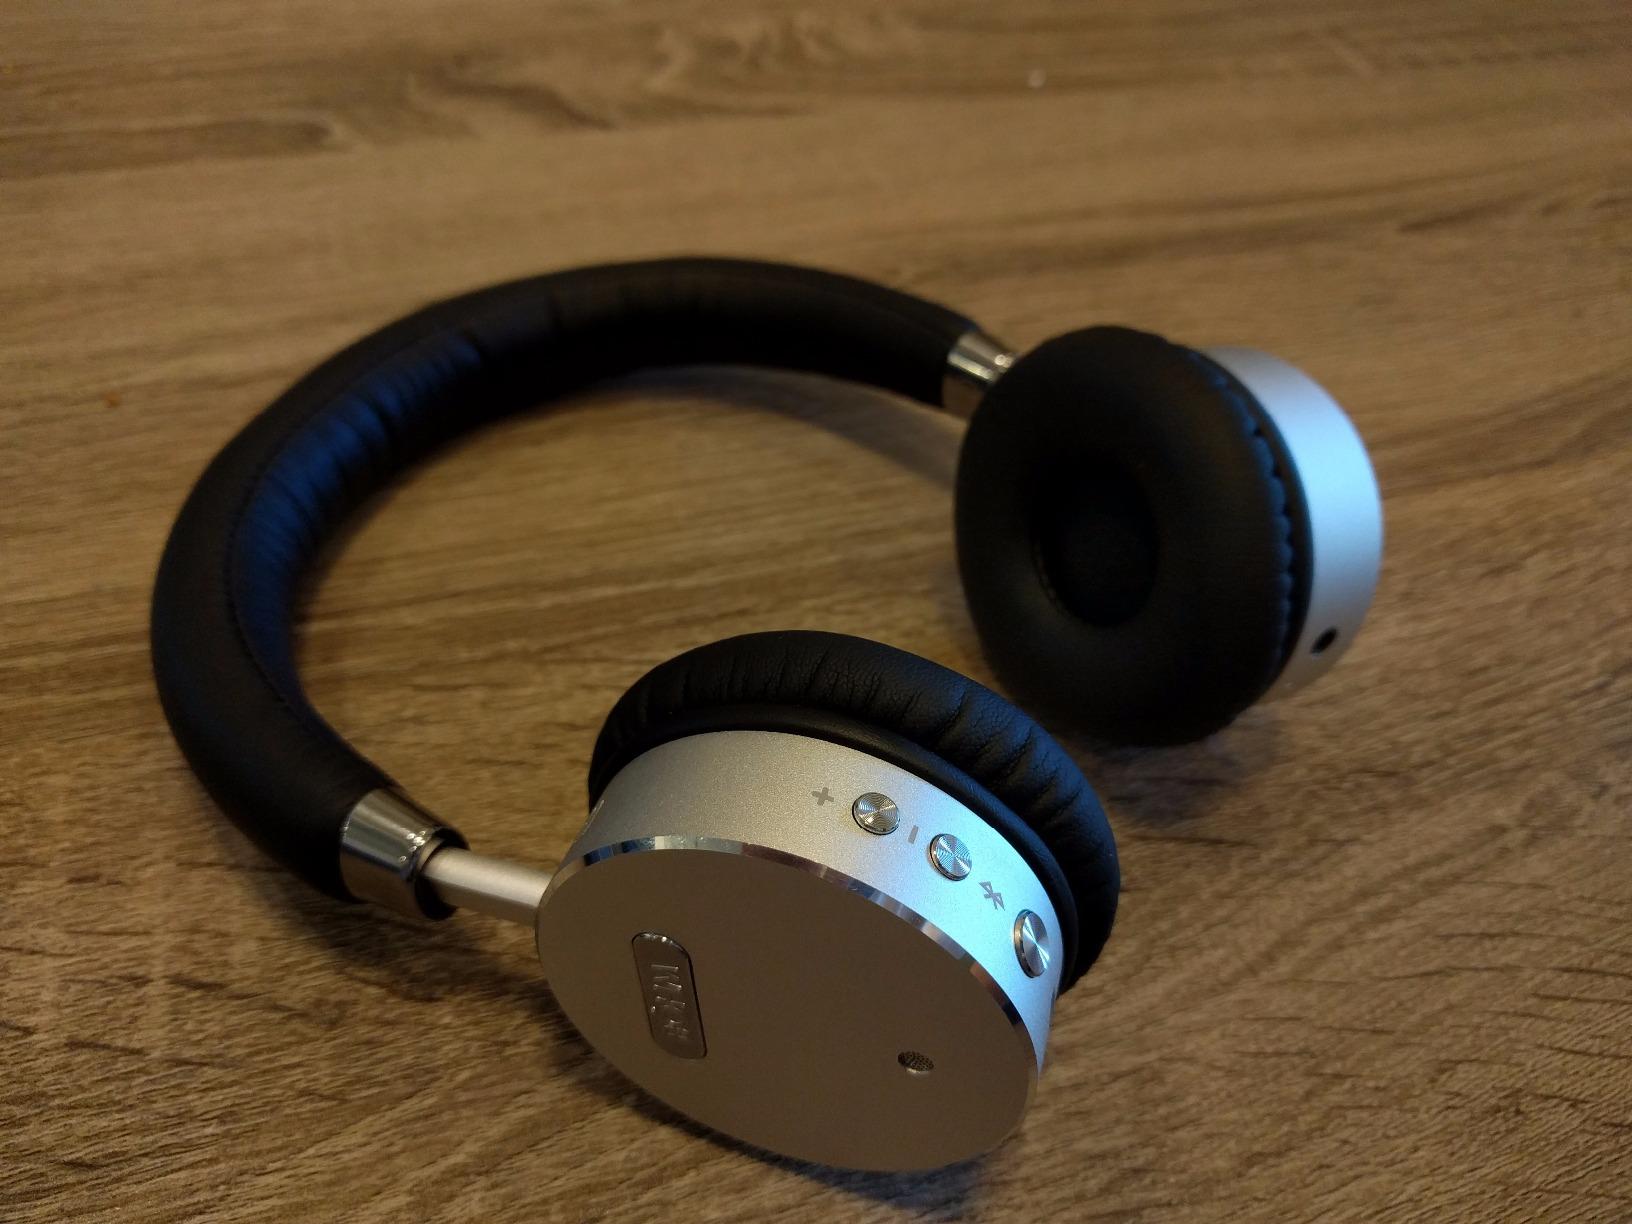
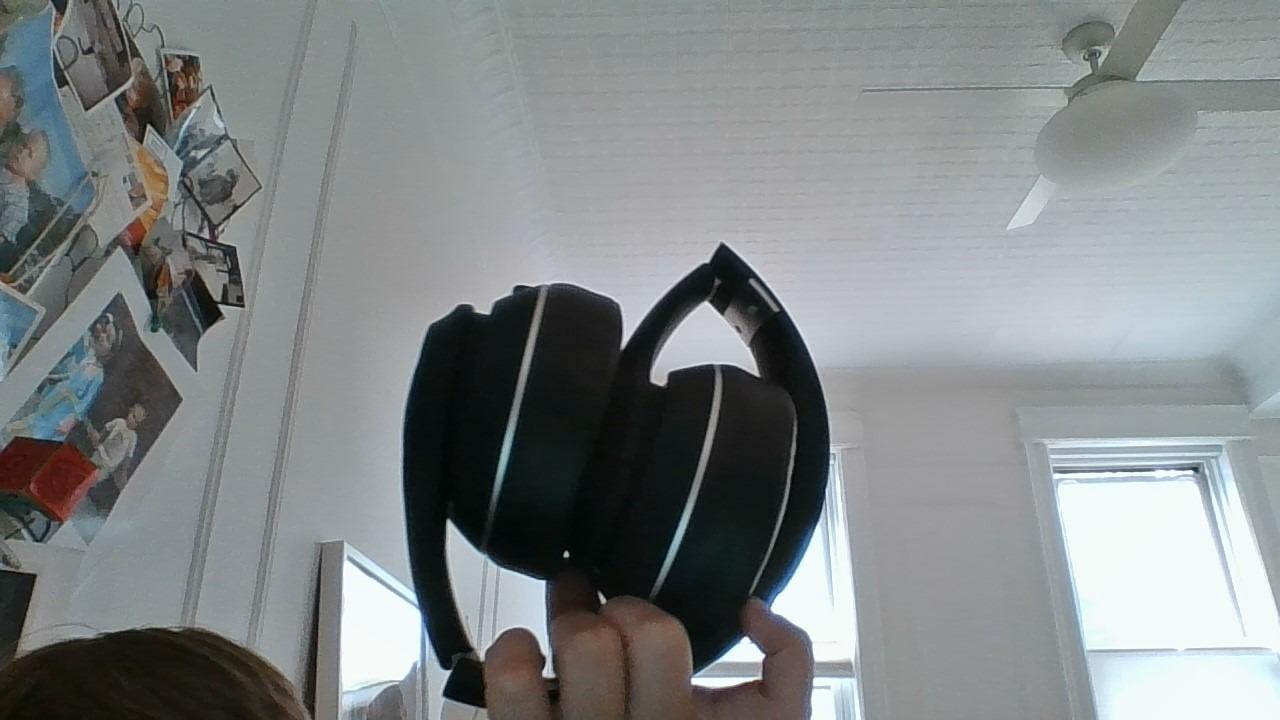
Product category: headphones
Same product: no